Slovenia

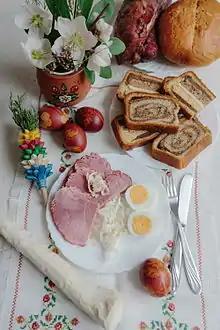
Potica as part of traditional Slovenian Easter breakfast

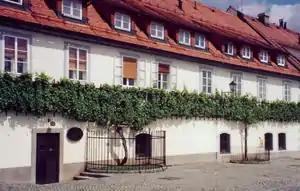
The more-than-400-year-old Žametovka vine growing outside the Old Vine House in Maribor. To the right of the vine is a daughter vine taken from a cutting of the old vine.

Slovenian cuisine is a mixture of Central European cuisine (especially Austrian and Hungarian) and Mediterranean cuisine.